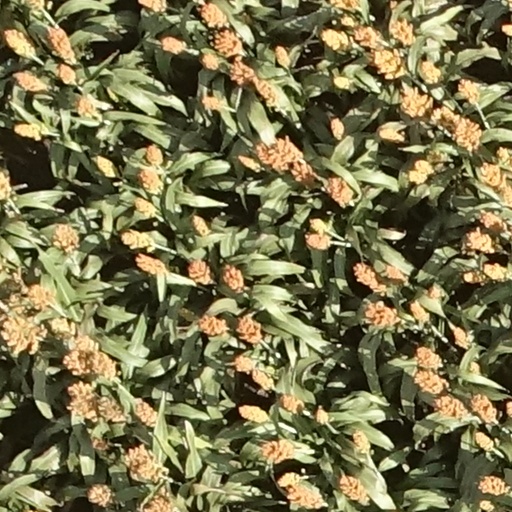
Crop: sorghum